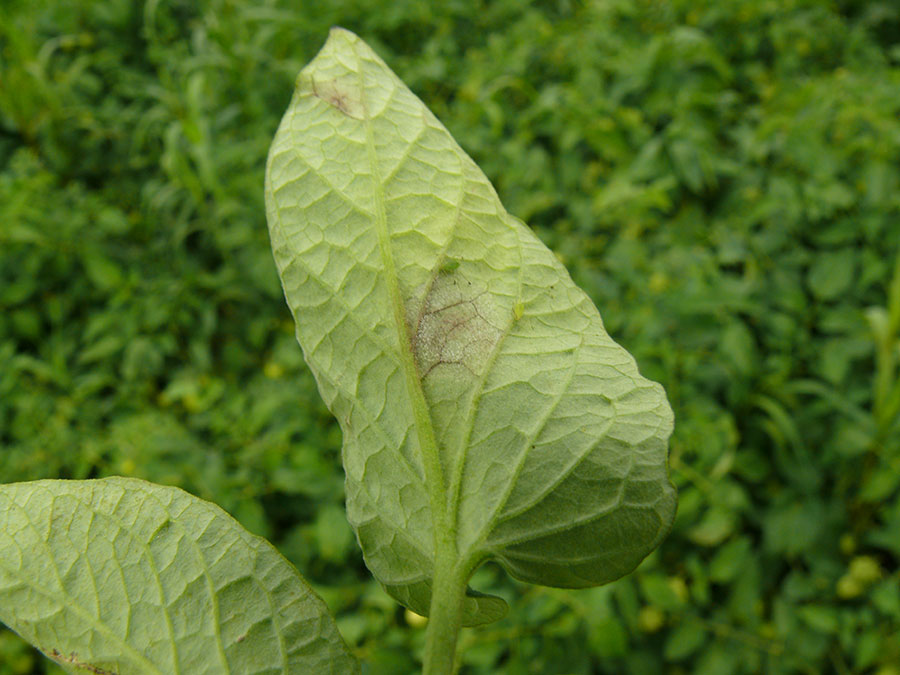
Labels: Tomato leaf late blight